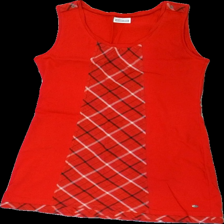
View: front
Type: Tunic
Category: Ladies
Brand: Not in the list
Brand text on label: street one
Colors: White, Black, Red
Material: 100% cotton
Pattern: Checkered print
Cut: Regular
Size: 38
Season: All
Damage location: top right
Price range: <50
Recommended usage: Reuse
Description: röd tunika med rutigt mönster fram